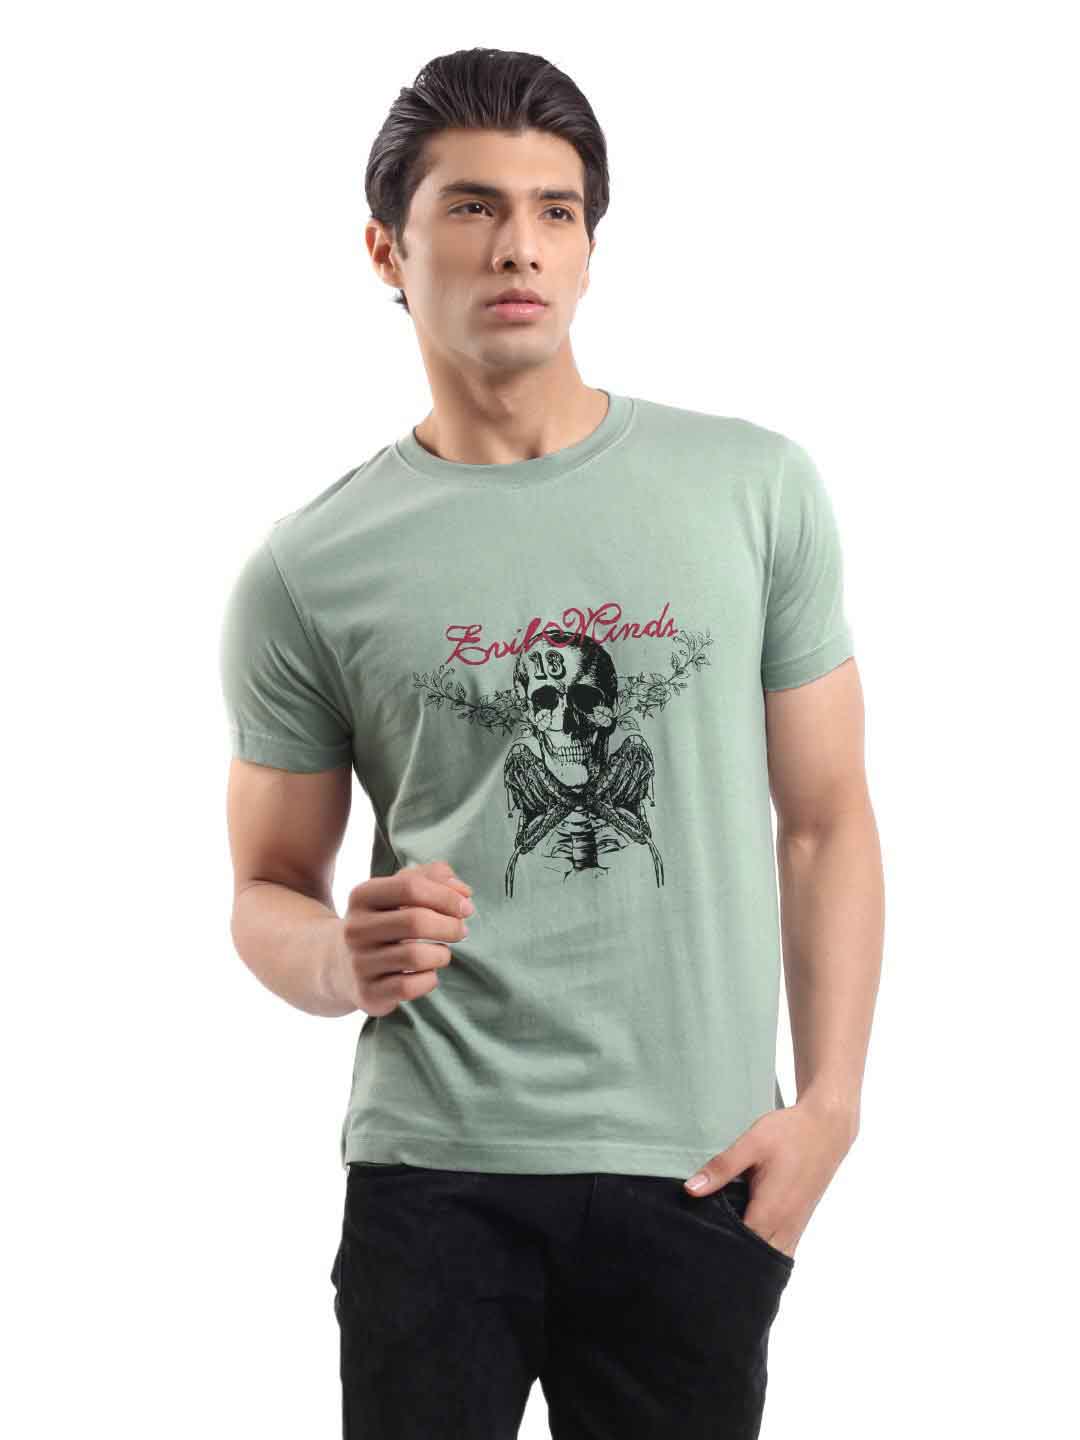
Myntra Men Teal T-shirt
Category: Apparel / Topwear / Tshirts
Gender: Men
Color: Teal
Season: Summer 2012
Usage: Casual